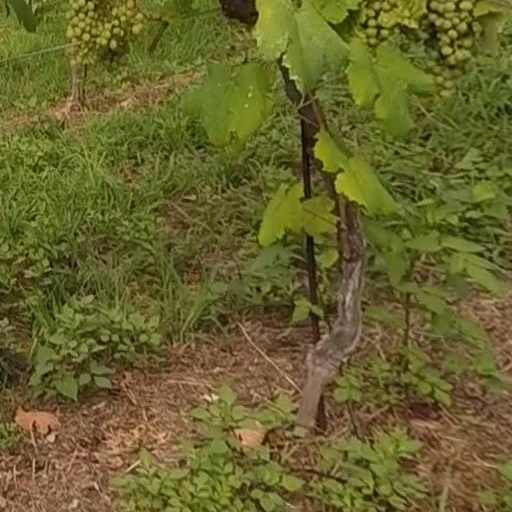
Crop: grape